Halsey Ives

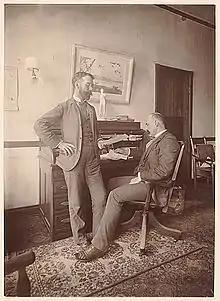
Ives and Charles M. Kurtz, c. 1893

In 1874 Ives started a free evening drawing class. This was the beginning of the Saint Louis School and Museum of Fine Arts, formally inaugurated in 1879. The museum and school formed the art department at Washington University. His work drew the attention of influential and powerful people in the city. Through the financial support of Wayman Crow a new building for the museum was completed on what is now Locust street in 1881.